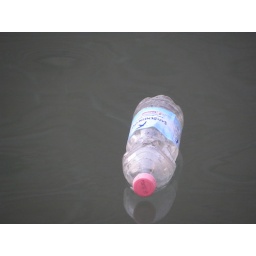
plastic bottle in Venice, Italy